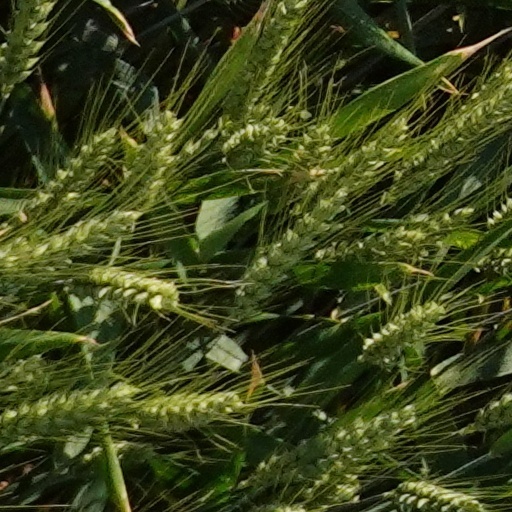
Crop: wheat